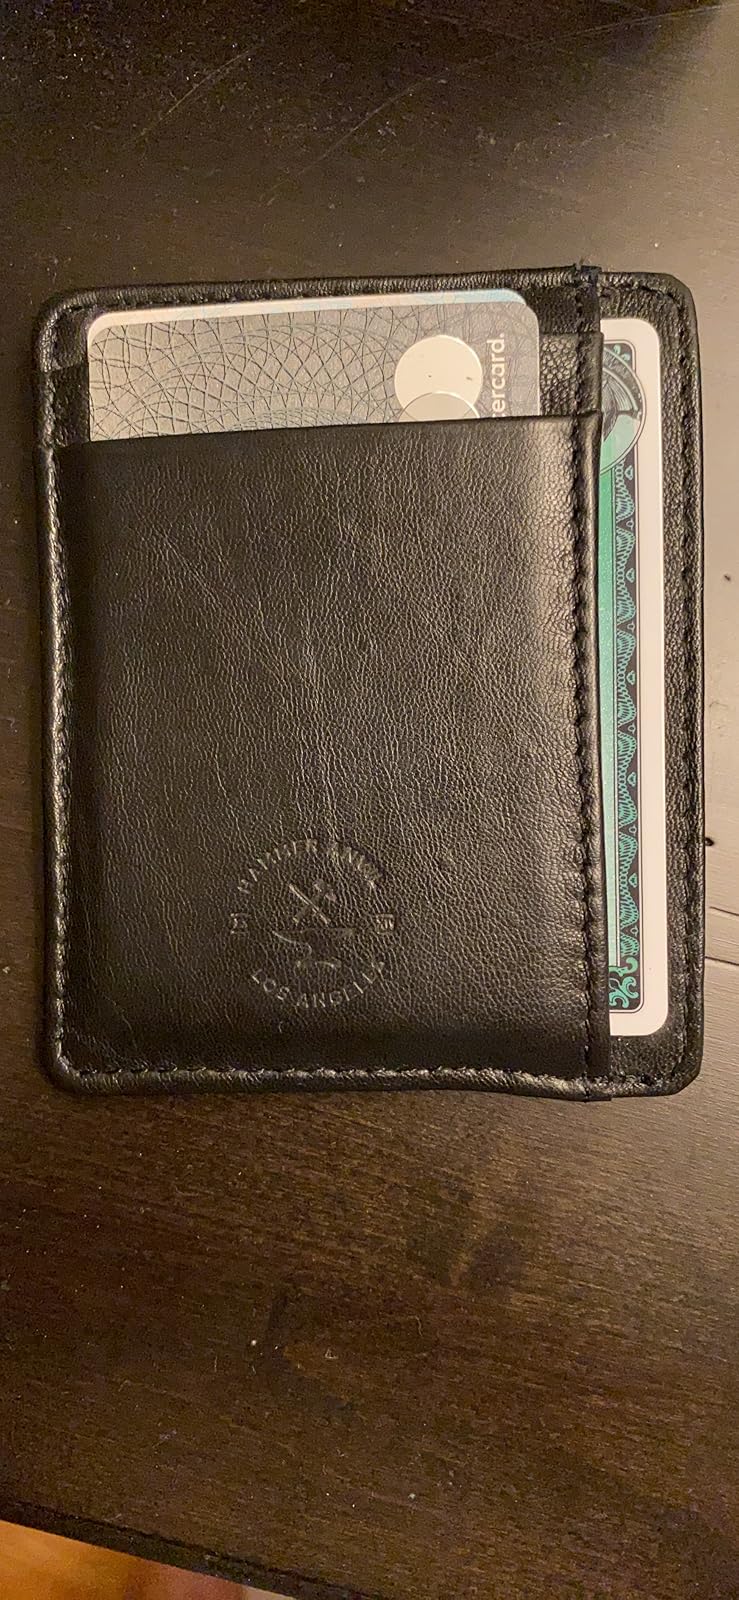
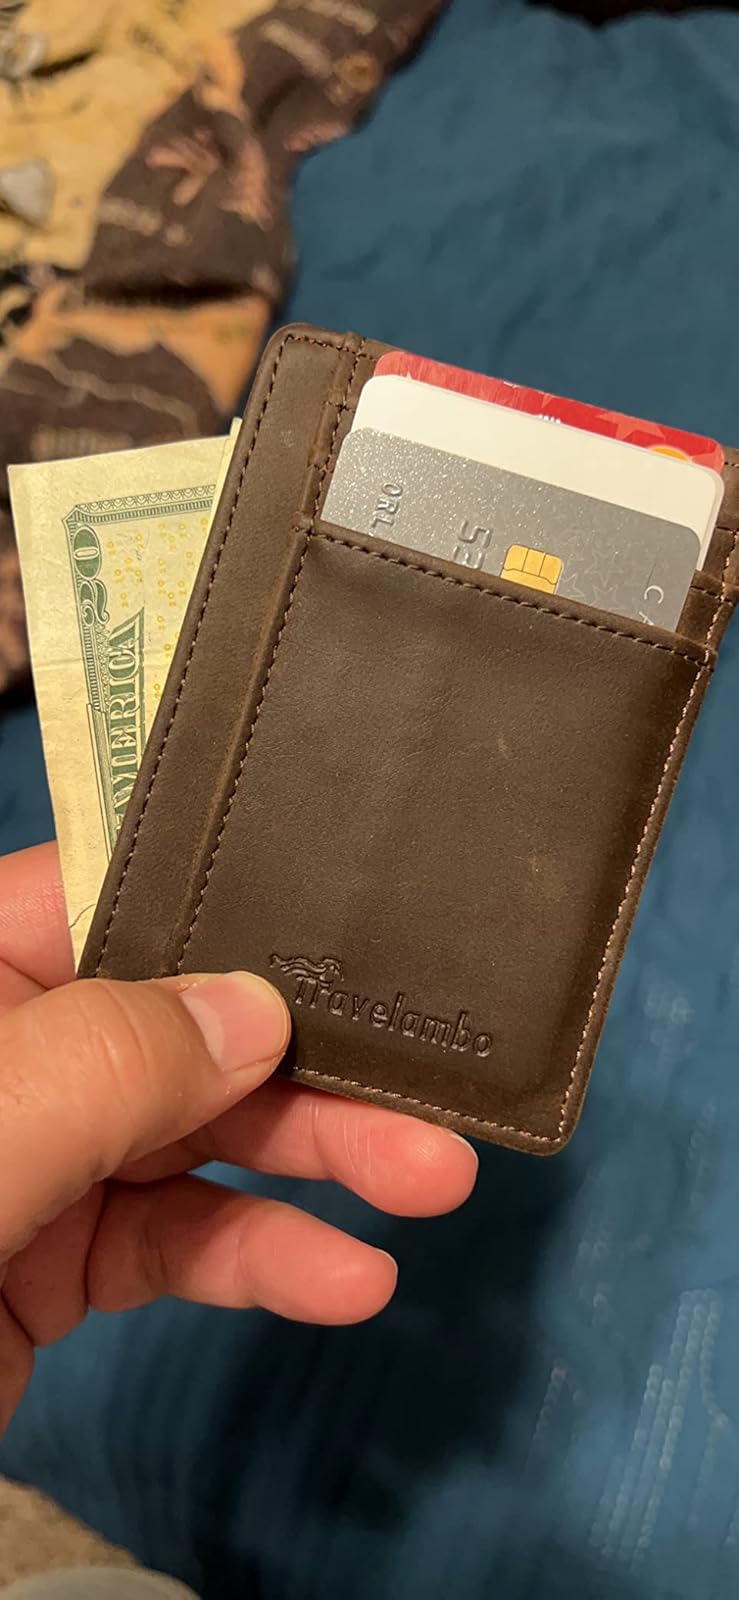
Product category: accessories_wallet
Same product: no